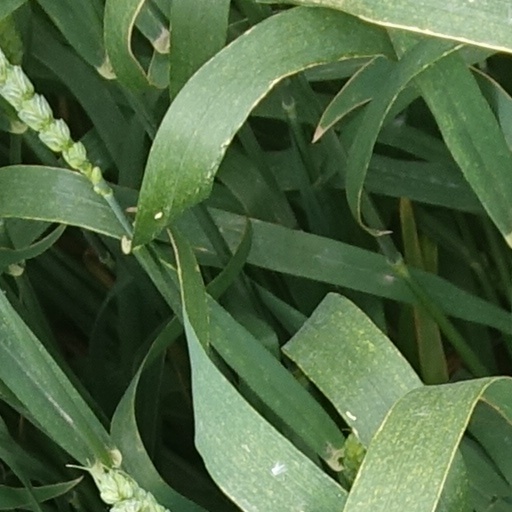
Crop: wheat